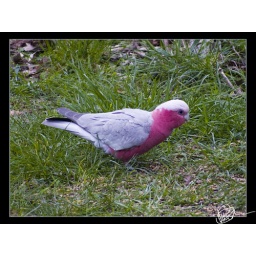
Pink and grey Gala on the grass at my mum's house in Kingston, Tasmania